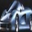
Label: automobile